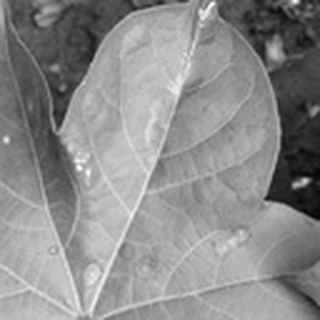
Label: cotton_target_spot